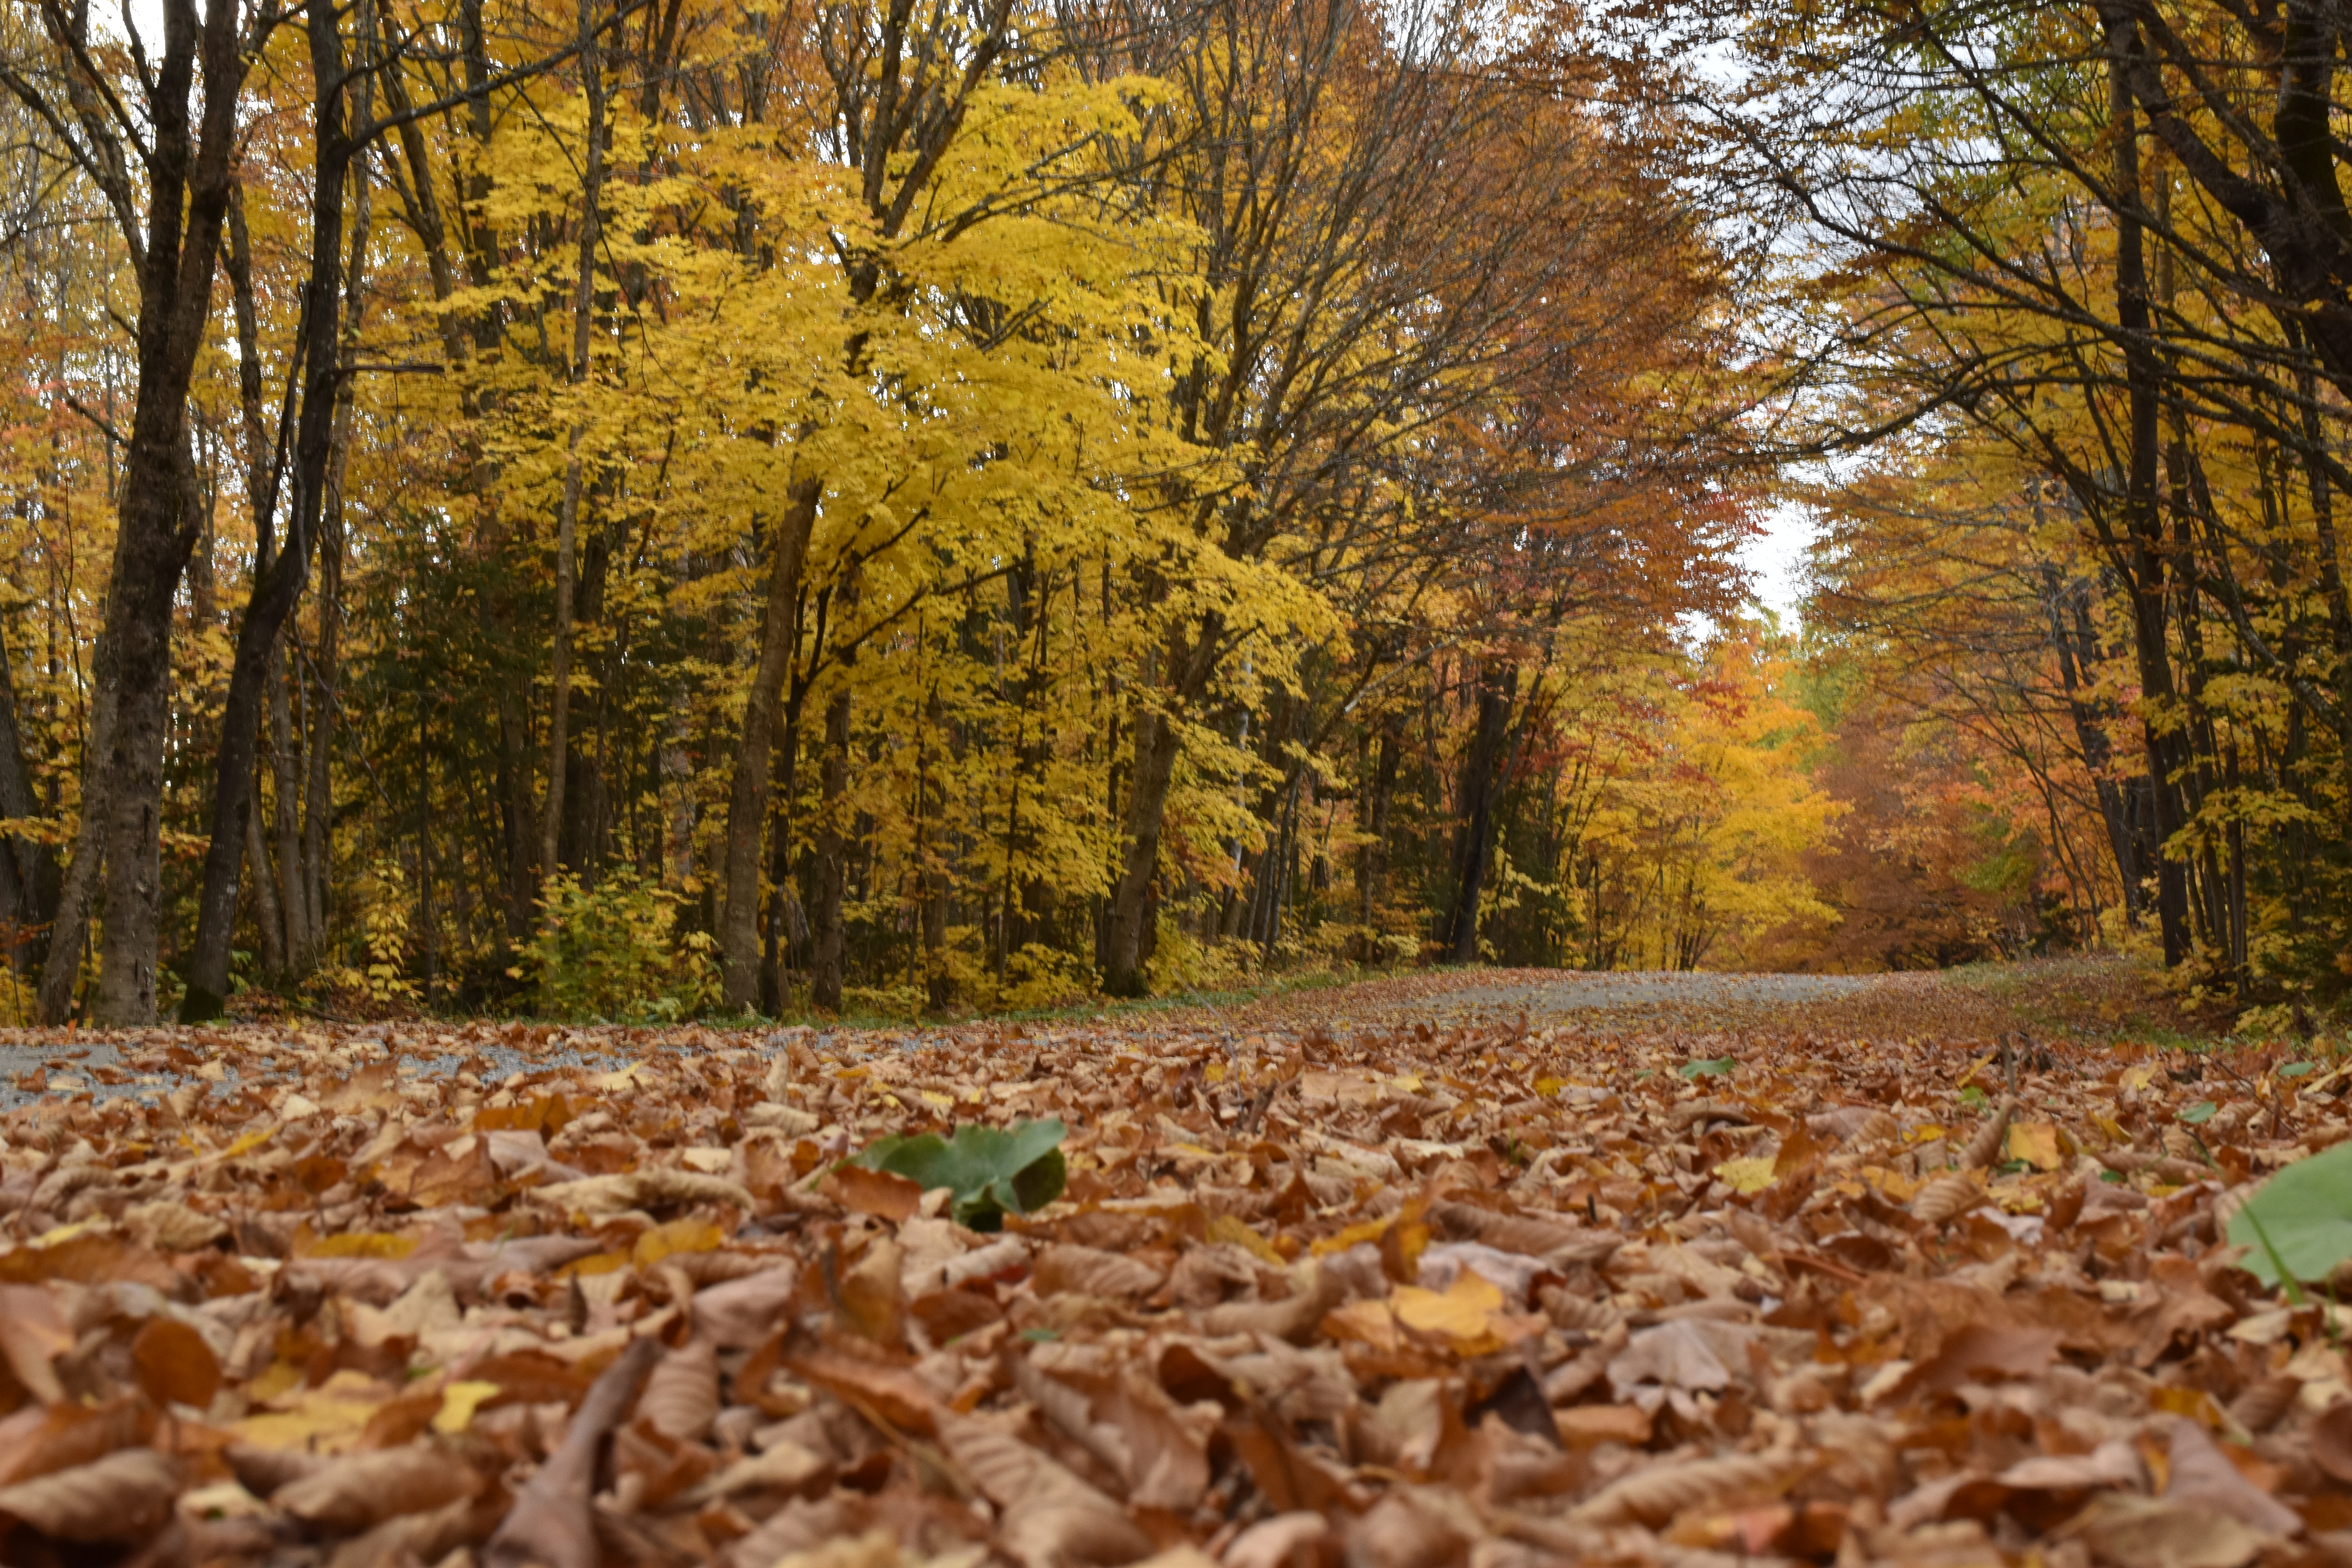
canada, quebec, nature, landscape, road, path, autumn, tree, forest, leaf, foliage, season, maple, erabliere, brown, plant, People in nature, sky, natural landscape, wood, twig, branch, yellow, trunk, road surface, vegetation, grass, asphalt, deciduous, Tints and shades, grove, temperate broadleaf and mixed forest, trail, woodland, soil, old growth forest, nature reserve, Northern hardwood forest, plant stem, temperate coniferous forest, wildlife, tropical and subtropical coniferous forests, winter, spruce fir forest, shade, shadow, jungle, valdivian temperate rain forest